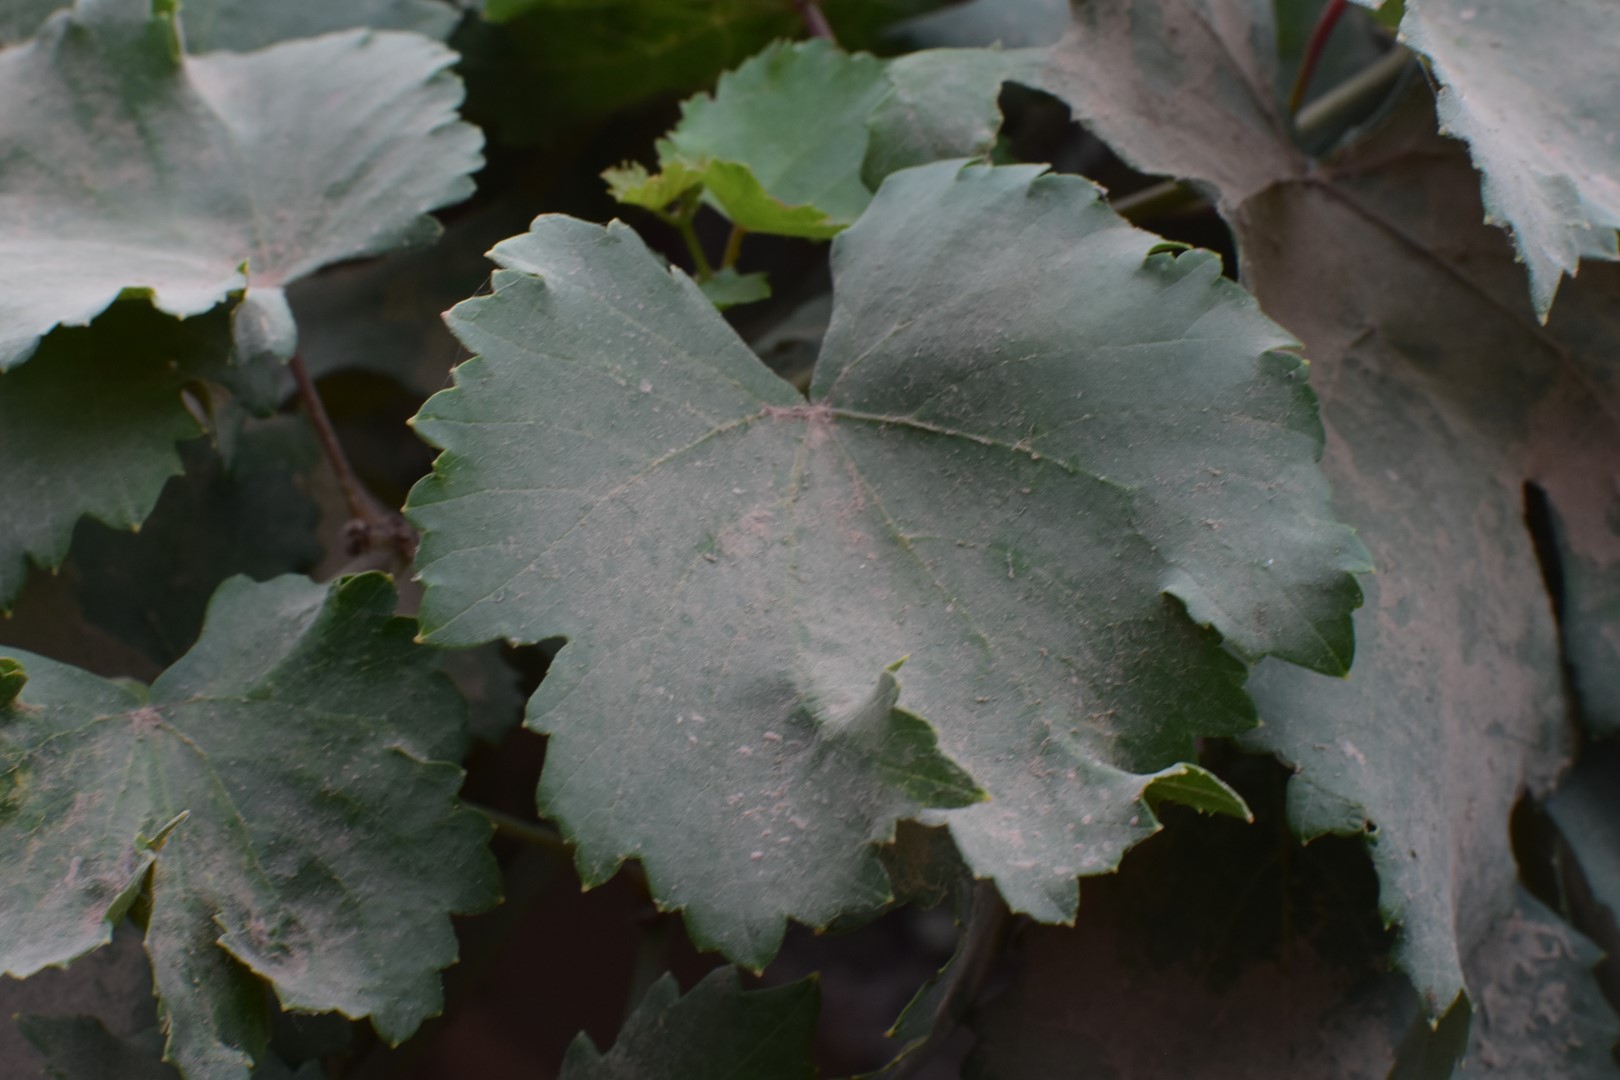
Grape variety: Kamali